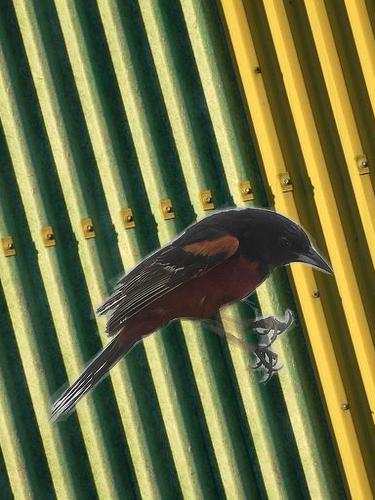
Bird species: Orchard_Oriole
Bird type: landbird
Background: land